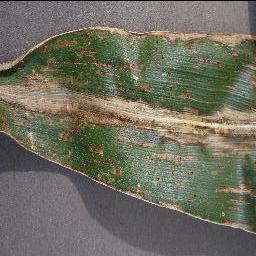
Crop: corn
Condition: (maize)_cercospora_spot_gray_spot